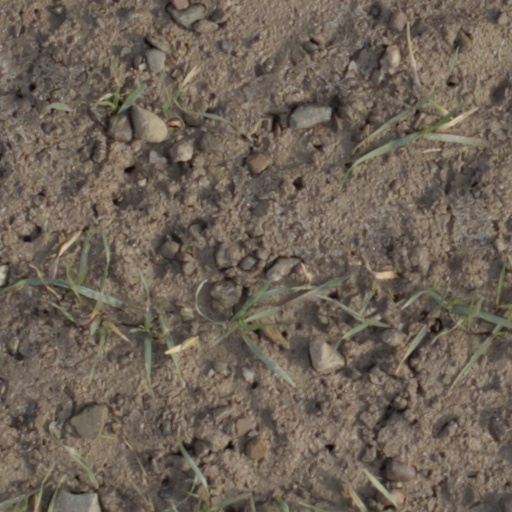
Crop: wheat